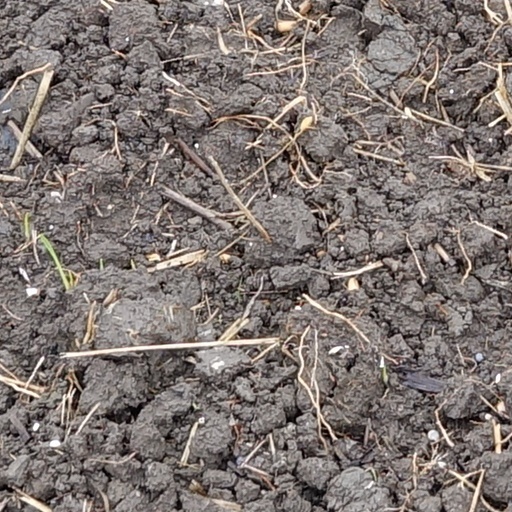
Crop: wheat